Soviet republic

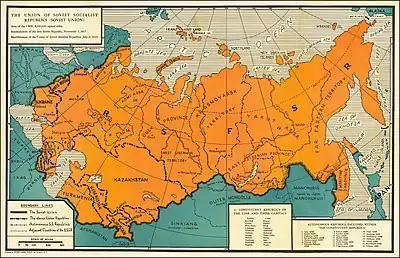
1936 map of The Union of Soviet Socialist Republics

A soviet republic (from ), also called a council republic, conciliar republic or sovietic republic, is a republic in which the government is formed of soviets (workers' councils) and politics are based on soviet democracy. During the Revolutions of 1917–1923, various revolutionary workers' movements across Europe declared independence or otherwise formed governments as soviet republics. Although the term is usually associated with the republics of the Soviet Union, it was not initially used to represent the political organisation of the Soviet Union, but merely a system of government.